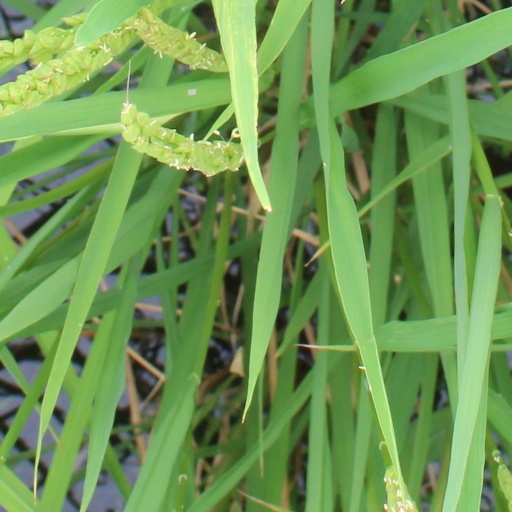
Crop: rice